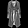
Label: Coat